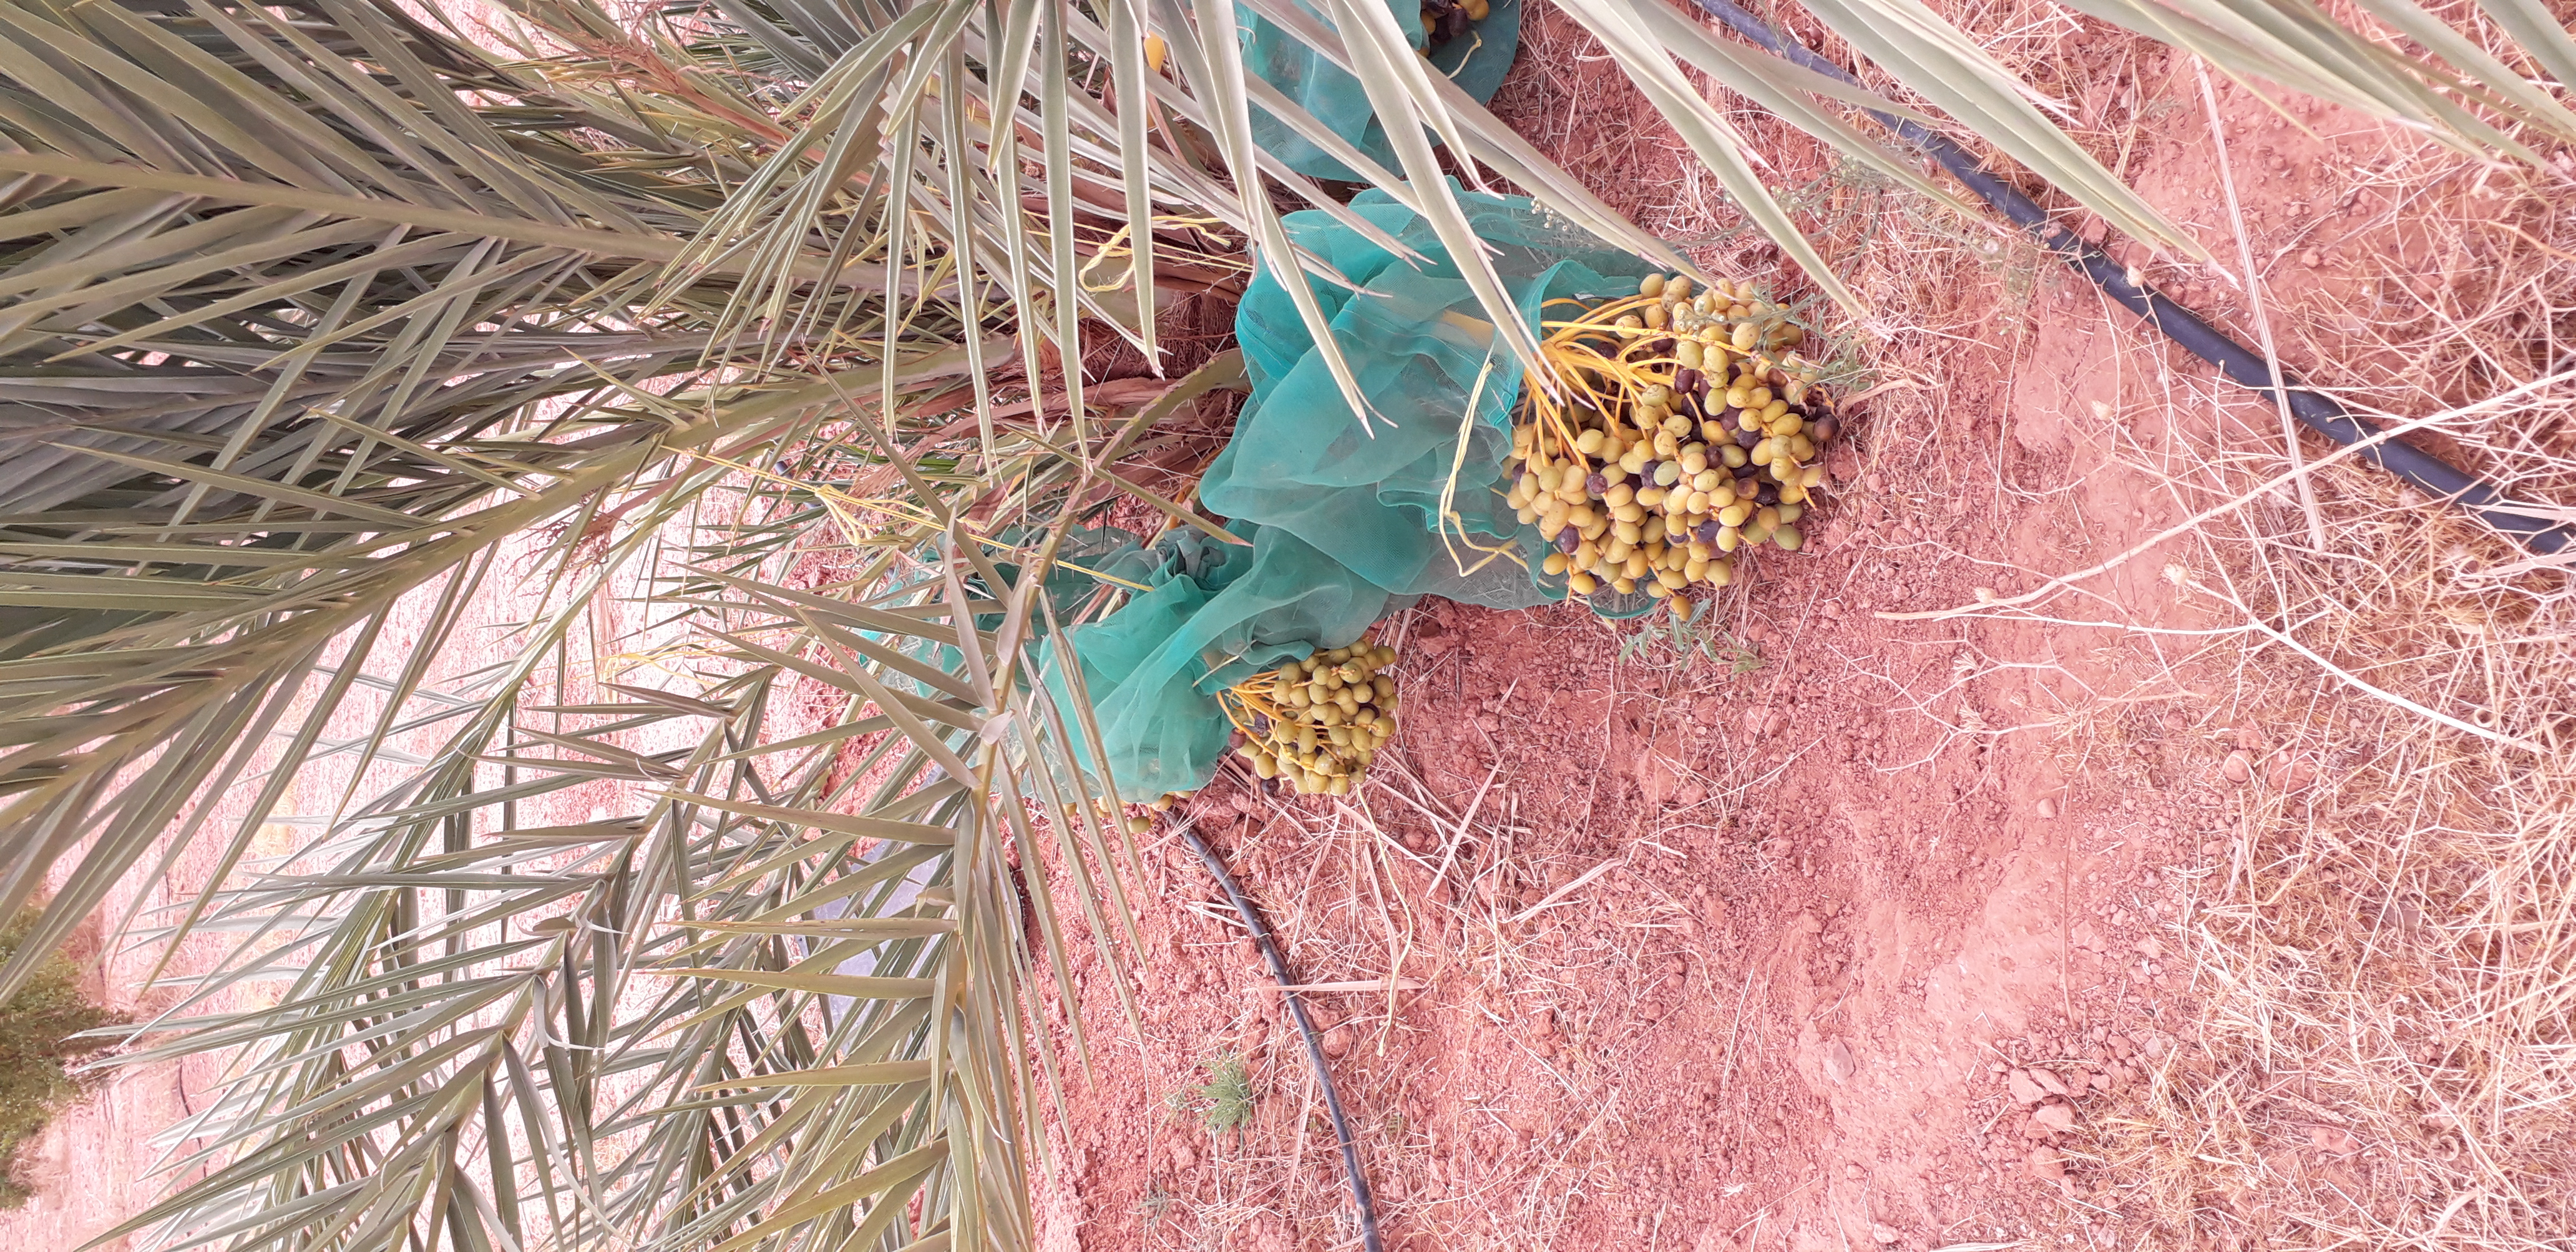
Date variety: kholt